History of the Monterrey Institute of Technology and Higher Education

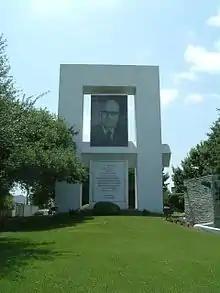
Eugenio Garza Sada Memorial at the Monterrey Campus.

The institute was founded on 6 September 1943 by a group of local businessmen led by Eugenio Garza Sada, a moneyed heir of a brewing conglomerate who was interested in creating an institution that could provide highly skilled personnel — both university graduates and technicians— to the booming Monterrey corporations of the 1940s. The group was structured into a non-profit organization called "Enseñanza e Investigación Superior A.C. (EISAC)" and recruited several academicians led by León Ávalos y Vez, an MIT alumnus and then Director-General of the School of Electrical and Mechanical Engineering of the National Polytechnic Institute, who designed its first academic programs and served as its first Director-General.